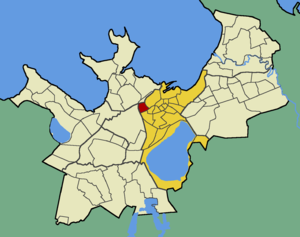
Kassisaba est un quartier du district de Kesklinn à Tallinn en Estonie.